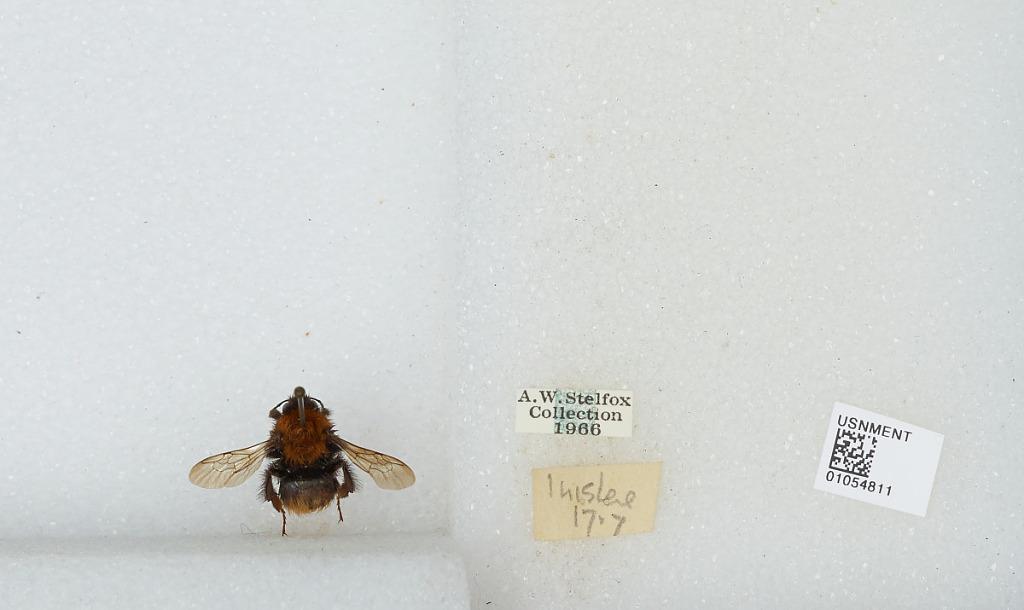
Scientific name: Bombus sp.
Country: Ireland
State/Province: Galway
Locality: Inisheer
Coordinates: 53.0581, -9.5275